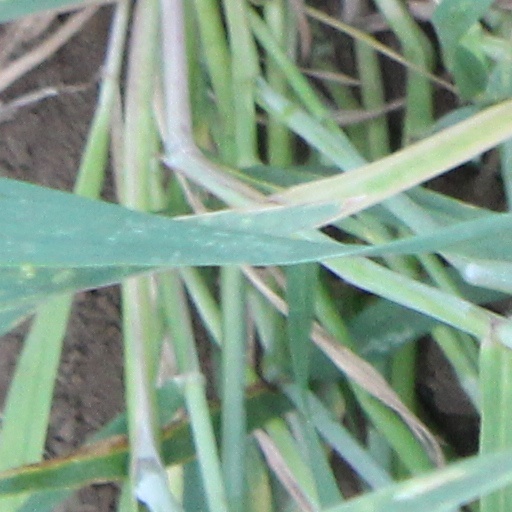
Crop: wheat